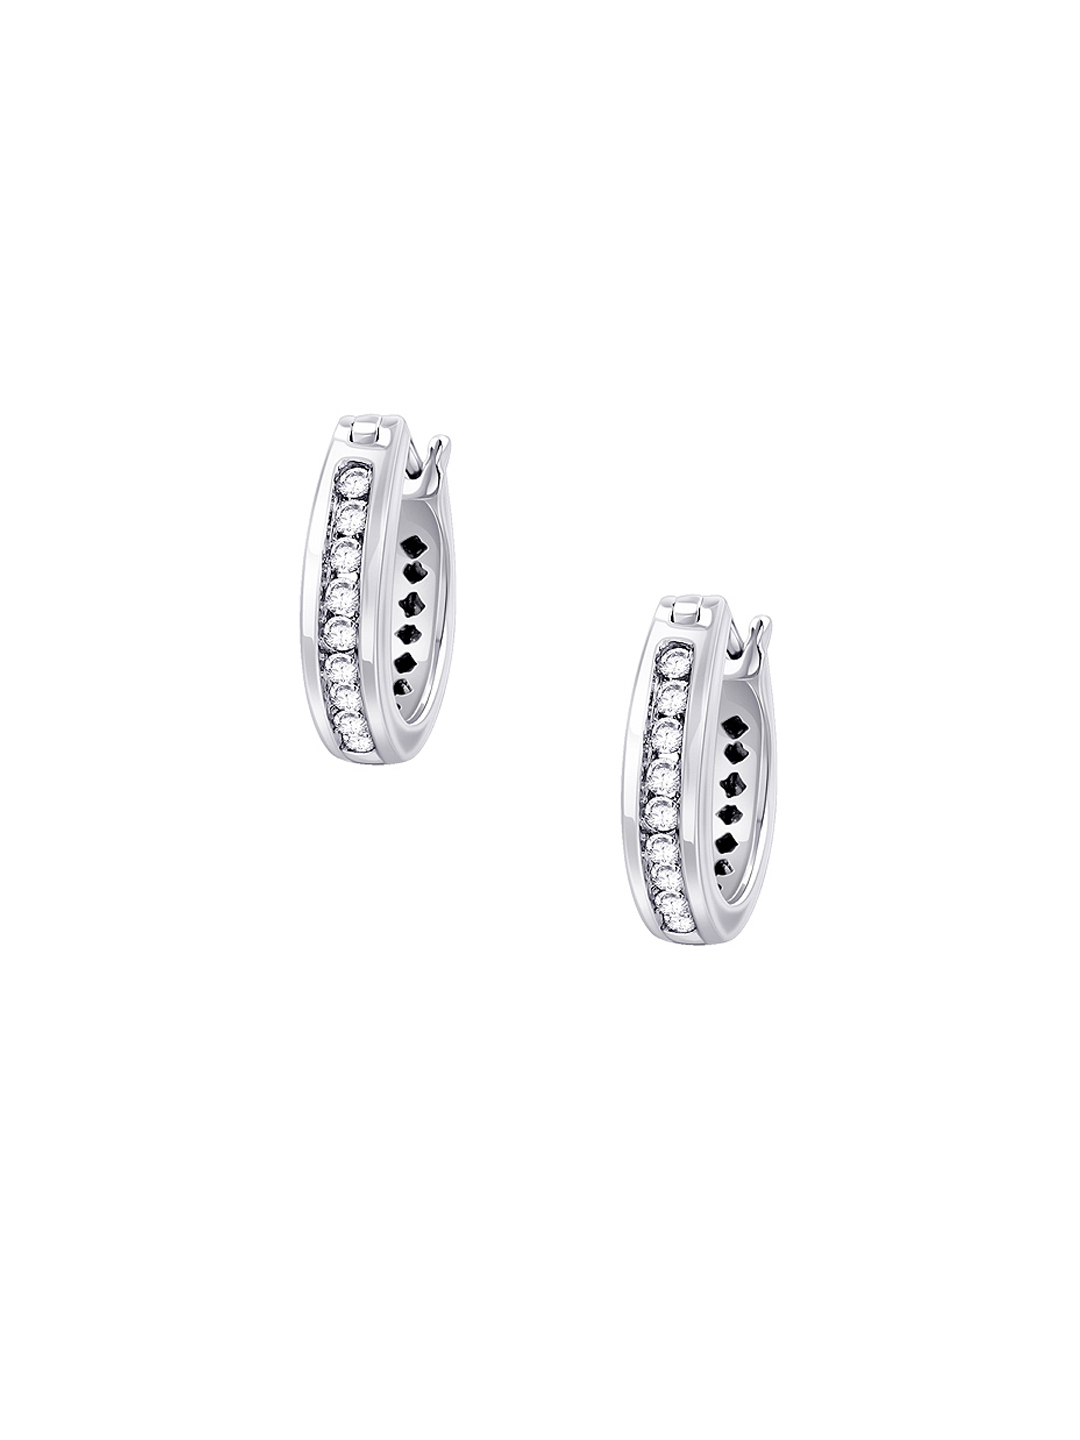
Lucera Women Silver Earrings
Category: Accessories / Jewellery / Earrings
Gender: Women
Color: Silver
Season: Summer 2013
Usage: Casual